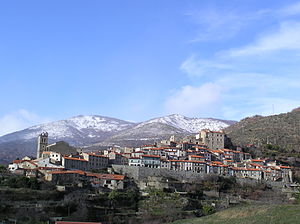
Mosset
Mosset er en by og kommune i departementet Pyrénées-Orientales i Sydfrankrig.